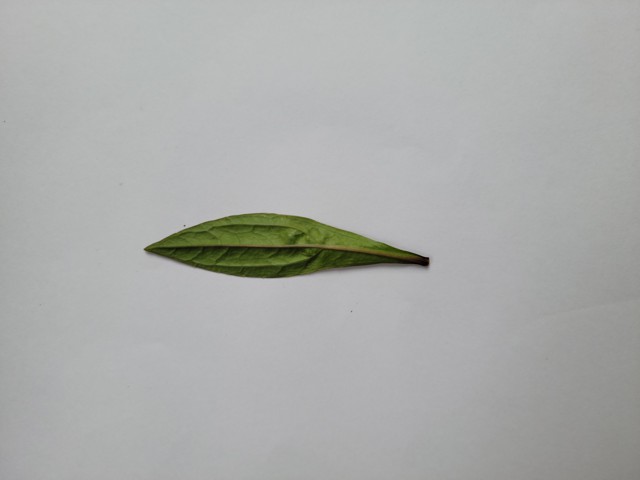
Plant: ayapan